Principality of Bulgaria

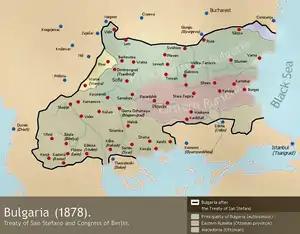
The Treaty of San Stefano and Treaty of Berlin

The Treaty of San Stefano of March 3, 1878, proposed a Bulgarian state, which comprised the geographical regions of Moesia, Thrace and Macedonia. Based on that date Bulgarians celebrate Bulgaria's national day each year.